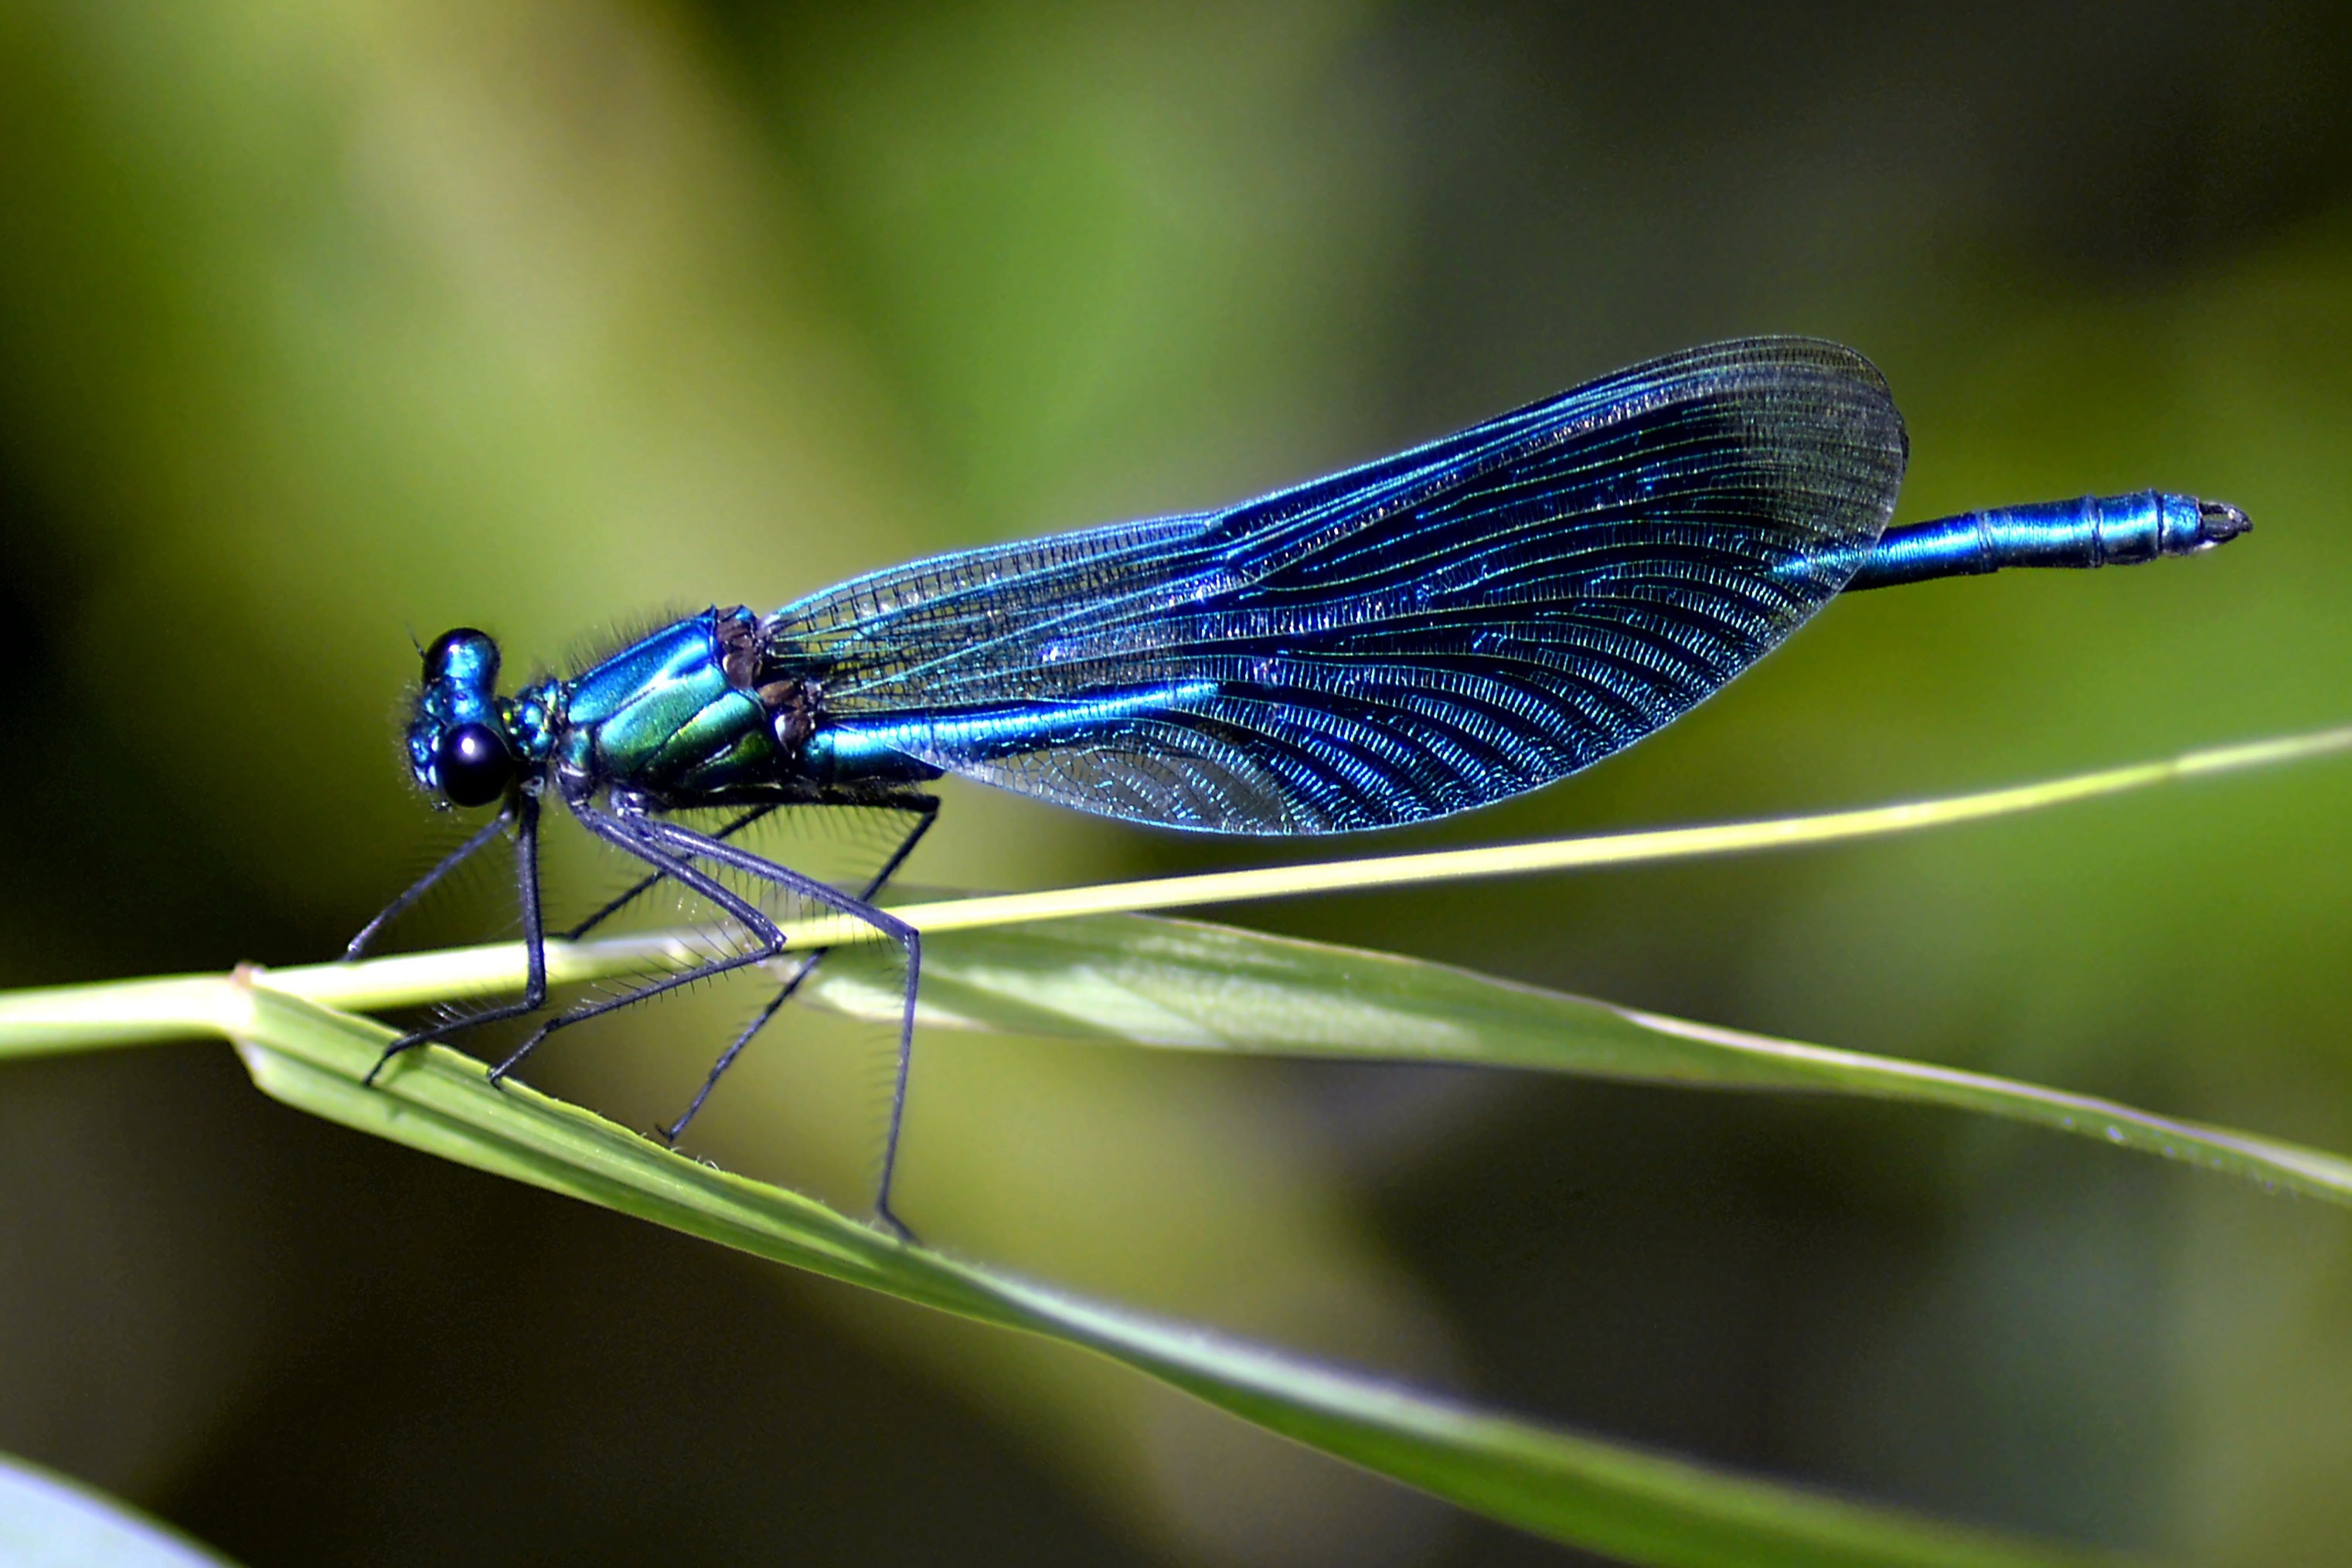
damselfly, insect, dragonfly, dragonflies and damseflies, net winged insects, invertebrate, macro photography, arthropod, organism, pest, Coenagrion, wing, plant, electric blue, wildlife